Dan Harding

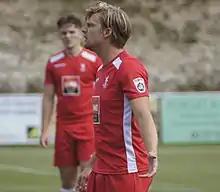
Harding playing for Whitehawk 2017

In September 2016 Harding returned to Brighton, signing for National League South side Whitehawk under his former boss at Eastleigh, Richard Hill. Harding re-signed as player-coach under new manager Jimmy Dack for the start of the 2016–17 season. Following Dack's resignation on 28 August 2017, Harding was appointed caretaker manager. After the permanent appointment of Steve King on 13 September 2017, Harding left the club on 21 September 2017.